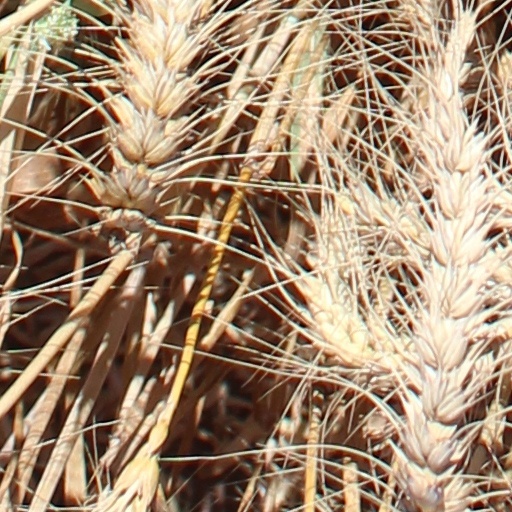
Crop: wheat